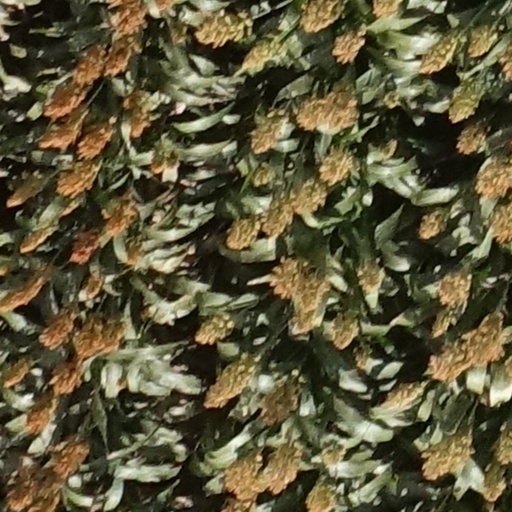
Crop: sorghum